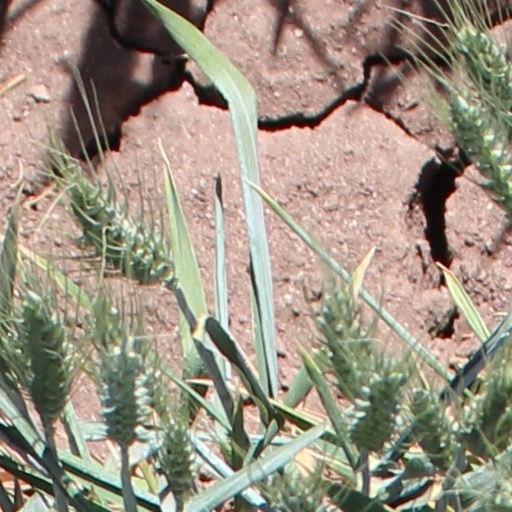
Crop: wheat